Blaire White

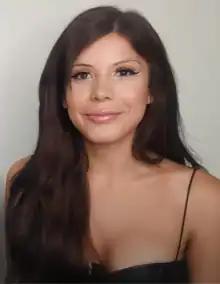
White in 2019

Blaire Russell White (born September 14, 1993) is an American YouTuber and conservative political commentator. Her videos center around social issues such as transgender issues and feminism.